Bill Laswell

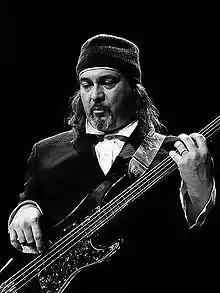
Laswell in 2006

William Otis Laswell (born February 12, 1955) is an American bass guitarist, record producer, and record label owner. He has been involved in thousands of recordings with many collaborators from all over the world. His music draws from funk, world music, jazz, dub, and ambient styles.